Hugh Stucley

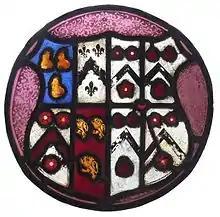
Heraldic stained-glass roundel representing the marriage of Stucley and his wife Jane Pollard, in King's Nympton Church

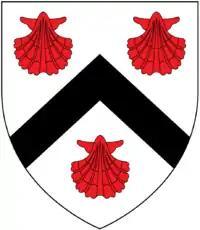
Arms of Pollard: "Argent, a chevron sable between three escallops gules"

Stucley married Jane Pollard, second daughter of Sir Lewis Pollard (c. 1465 – 1526), lord of the Manor of King's Nympton in Devon, Justice of the Common Pleas from 1514 to 1526, and Member of Parliament for Totnes, Devon, in 1491. Jane's brother was the influential Sir Richard Pollard (1505–1542), MP, of Putney, Surrey, who was an assistant of Thomas Cromwell in administering the surrender of religious houses following the Dissolution of the Monasteries and who in 1537 was granted by King Henry VIII the manor of Combe Martin in Devon, and in 1540 Forde Abbey. An heraldic stained-glass roundel survives in the south window of the Pollard Chapel in the south aisle of King's Nympton Church showing the arms of Stucley impaling Pollard, with quarterings of each family.